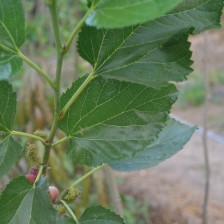
Variety: ChiangMaiBuriram60